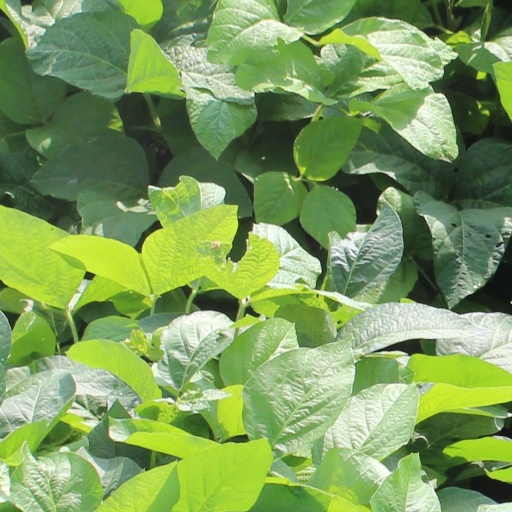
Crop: soybean